Rishabhdeo

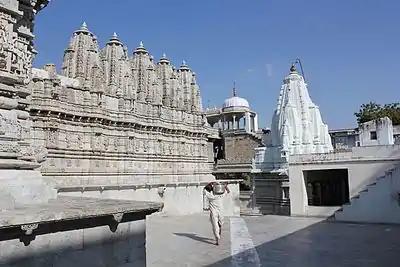
Kesariyaji Tirth

The temple is dedicated to Lord Rishabh dev. The temple is very artistic. Its pinnacles, arches, doors, walls are very artistic, beautiful and fascinating. The fifty two pinnacles of the temple are seen from a long distance. The main temple of Atishaya Teerth Kshetra Rishabhanatha is very attractive, magnificent and artistic having 52 beautiful spires on it. It is believed to be built in 8th century. According to Jain's opinion, as a symbol of Nandishwar Dweep's 52 temples, this temple was constructed having 52 spires. This temple is constructed scientifically according to the art of architecture.